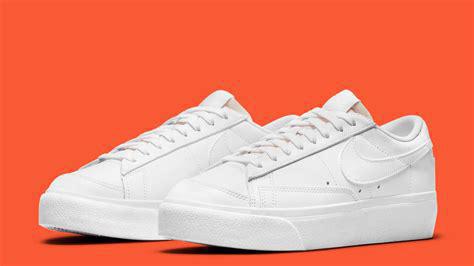
Brand: Nike
Model: Blazer Platform